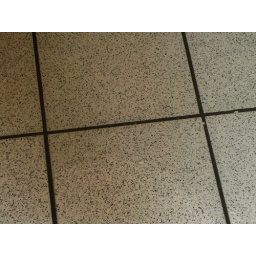
water in bathroom floor